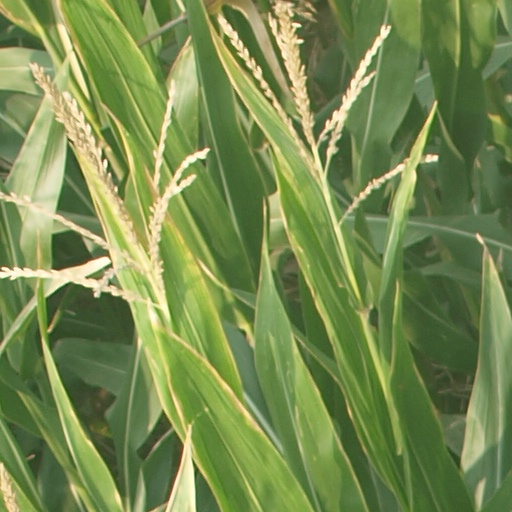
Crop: maize; corn